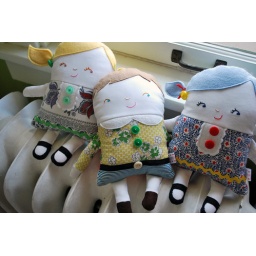
2 girls & boy in feedsack